Second World War Hangar No. 7

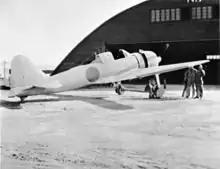
Captured A6M3 outside Hangar No. 7

The RAAF had not performed well up until this time, with their involvement in the Far East campaign consisting of a series of devastatingly quick defeats, and a humiliating flight down the Malay Peninsula to Singapore and the Netherlands East Indies before final defeat or capture. On 19 February 1942 the Japanese bombed Darwin, and the Darwin Air Station was not well prepared. Several Australian and American aircraft were destroyed on the ground or shot down, and large numbers of the RAAF deserted their posts with 278 personnel still missing four days after the attack.